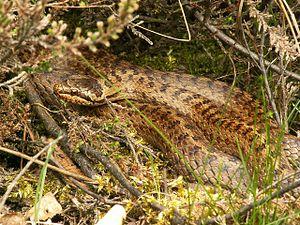
Le paysage de landes et d'étangs de Haute-Lusace est depuis 1996 la treizième réserve de biosphère classée à l'UNESCO d'Allemagne et la seule en Saxe. Avec une superficie de 301 km², elle couvre près d'un tiers du macrochore de landes et d'étangs de Haute-Lusace.